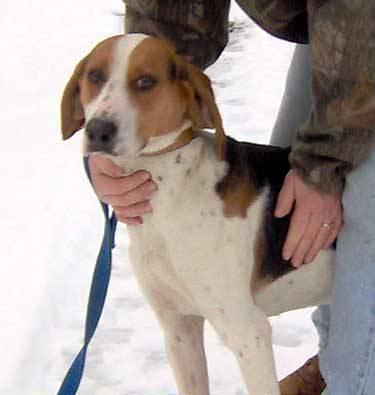
dog